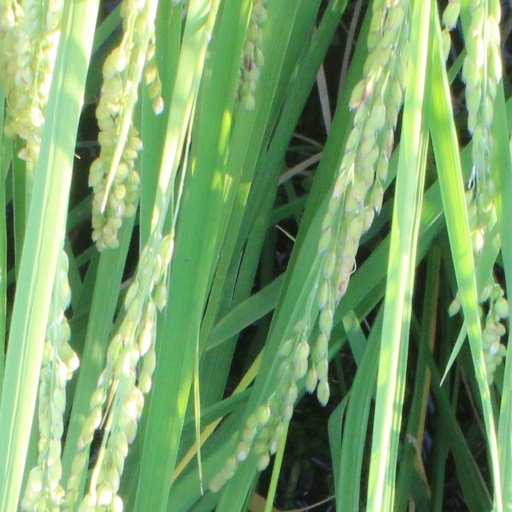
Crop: rice